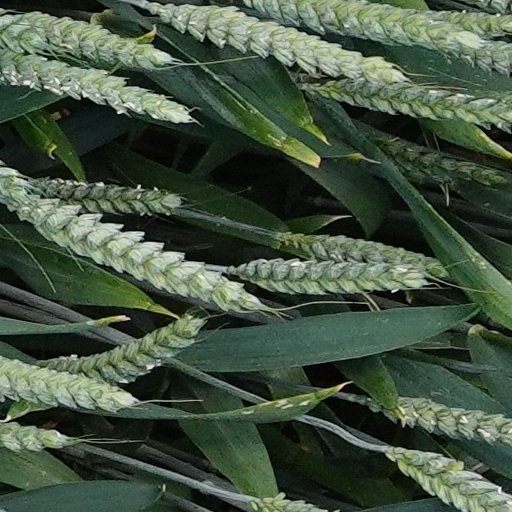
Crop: wheat